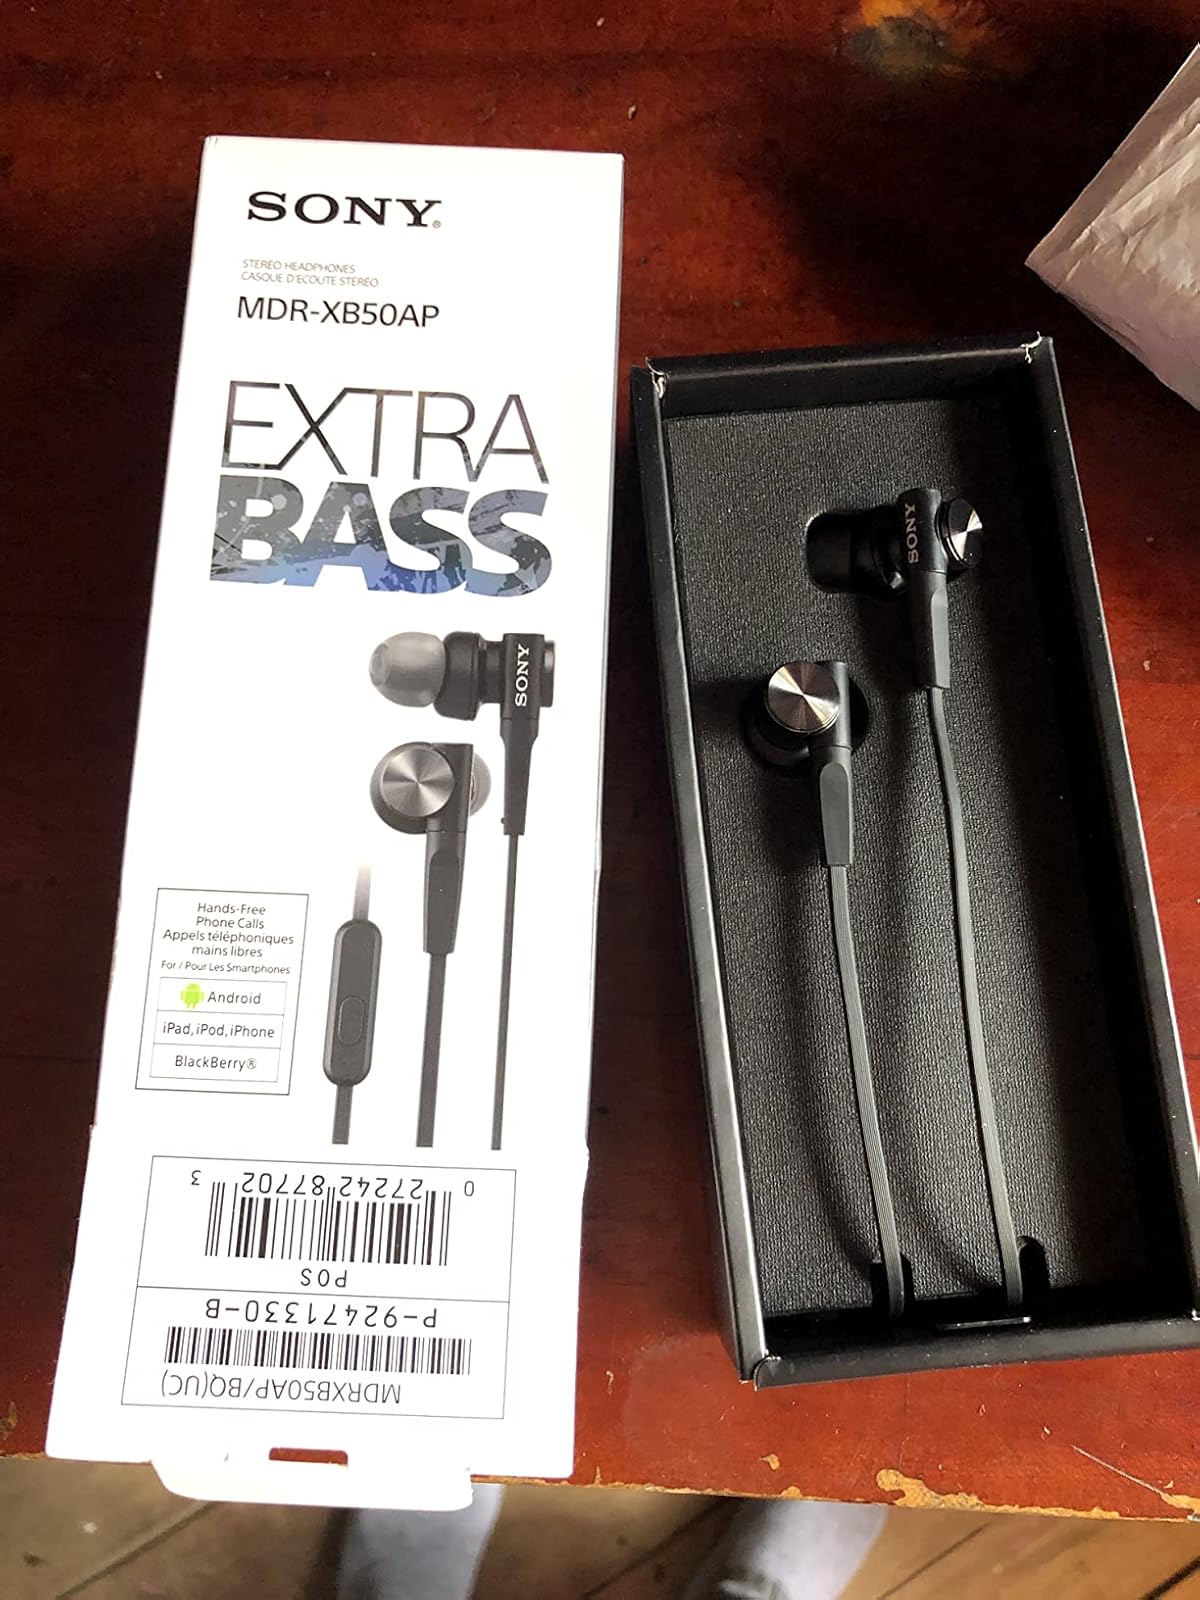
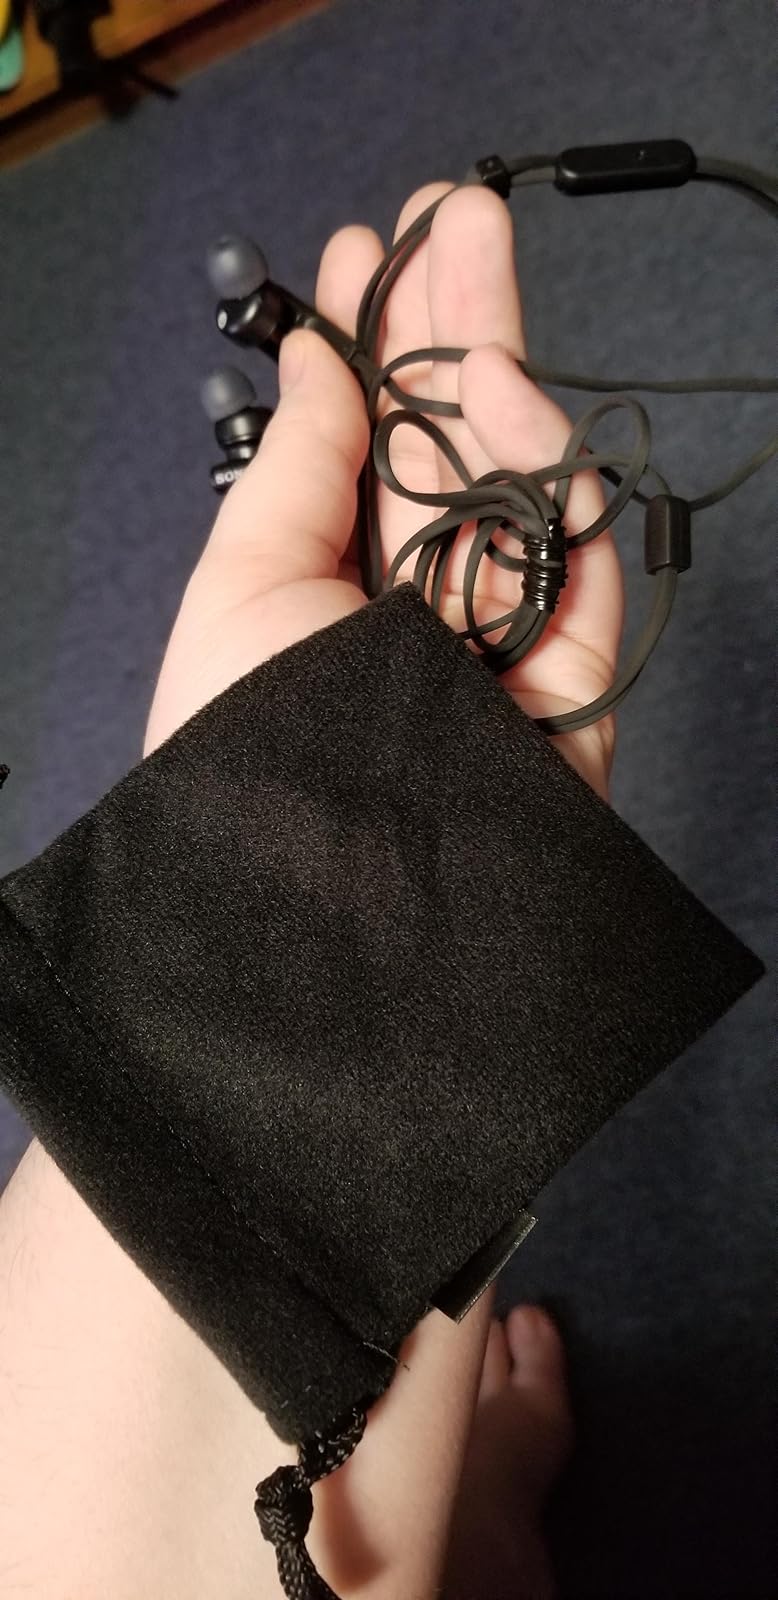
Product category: headphones
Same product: yes